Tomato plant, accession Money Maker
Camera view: tilt-top (135 deg); turntable rotation: 300 degrees
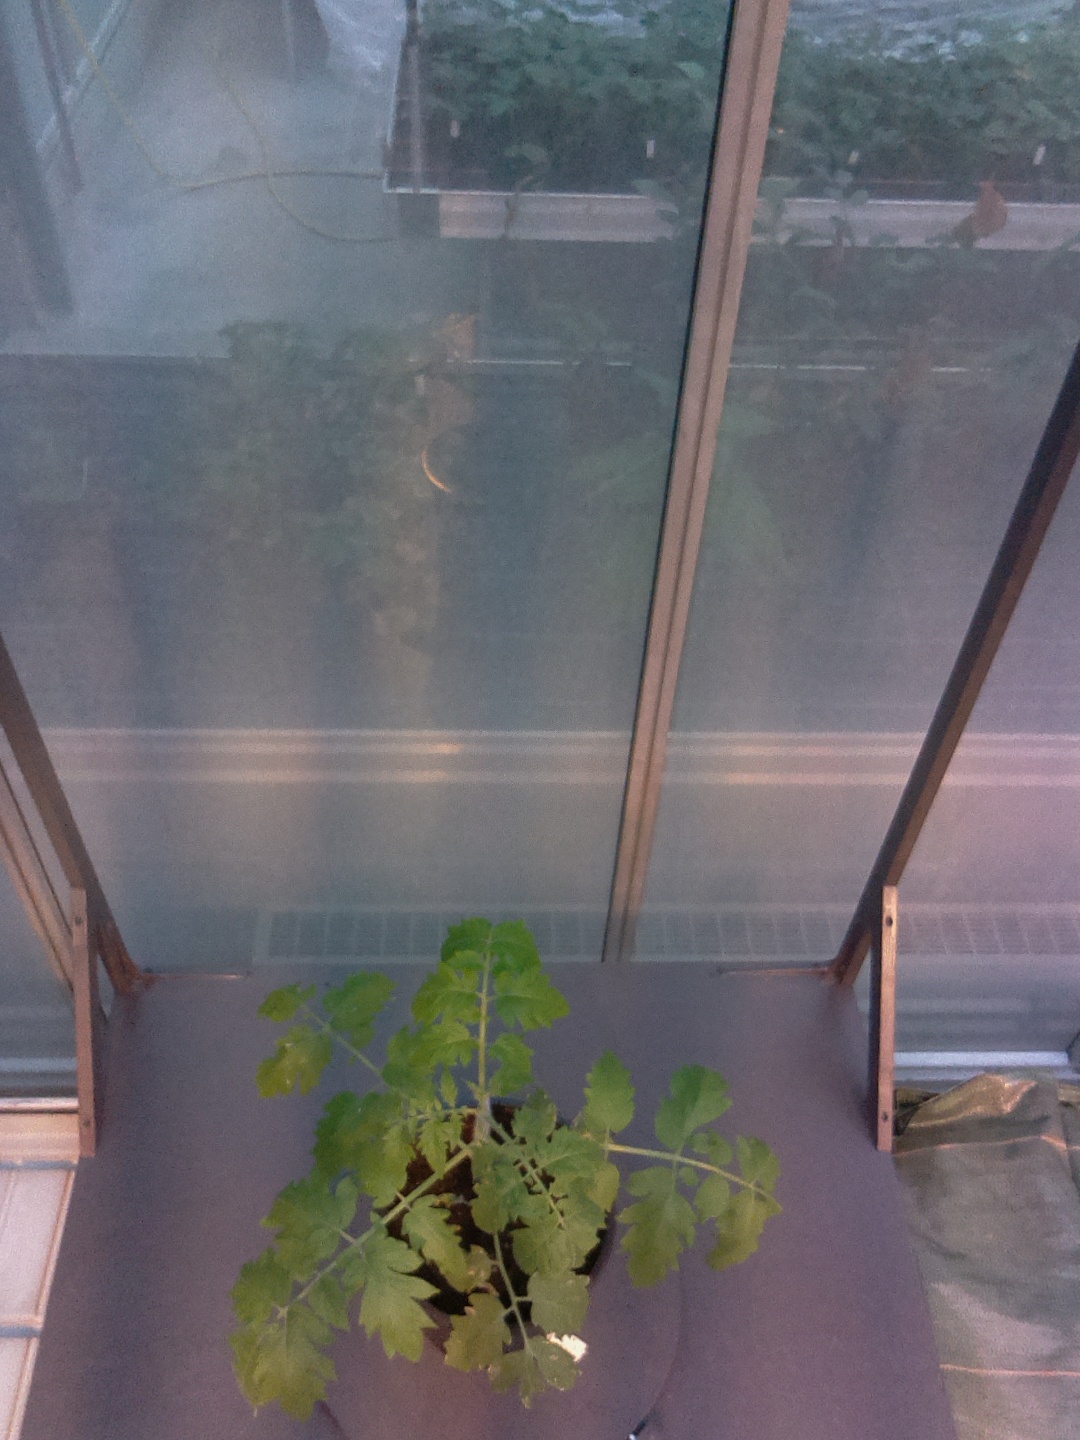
BBCH growth stage 14: 8 of true leaves visible